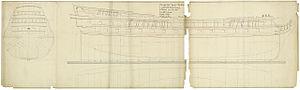
Le Formidable est un vaisseau de ligne à deux-ponts portant 80 canons, construit par Jacques Luc Coulomb à Brest en 1749-1750, et lancé en 1751. Il est mis en chantier pendant la vague de construction qui sépare la fin de guerre de Succession d'Autriche du début de la guerre de Sept Ans. Il sert régulièrement de navire-amiral lors de la guerre de Sept Ans, conflit au cours duquel il est capturé par la Royal Navy, laquelle l'intègre dans ses effectifs jusqu'en 1768.